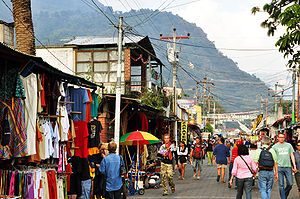
Guatemalas historie / Efter 2. verdenskrig
Calle Santander i Panajachel, 2009
Guatemalas historie falder i tre dele; tiden før koloniseringen, kolonitiden og selvstændighedstiden efter kolonitiden.